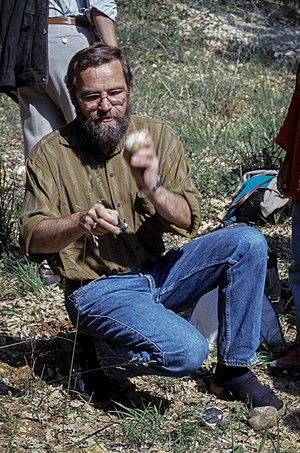
La grotte de Vogelherd, formée de roches karstiques, est localisée près de la ville de Niederstotzingen au sein de la vallée de la Lone dans le Land du Bade-Wurtemberg, en Allemagne.
Joachim Hahn, né le 12 avril 1942 à Chemnitz et mort le 27 avril 1997 à Essen, est un archéologue et préhistorien allemand spécialiste de la période du Paléolithique inférieur. Il a notamment effectué des travaux de recherches archéologiques sur la culture aurignacienne et gravettienne dans le Jura souabe et le Haut-Danube, en Allemagne.
Les Grottes et art de la période glaciaire dans le Jura souabe sont un ensemble de sites et d'artéfacts archéologiques inscrits au patrimoine mondial de l'humanité par l'UNESCO en 2017.